Thin Ice (1937 film)

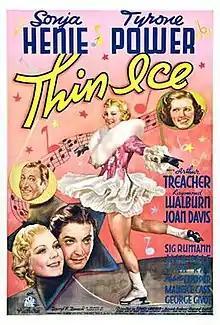
Film poster by Joseph A. Maturo

Thin Ice is a 1937 American romantic comedy film directed by Sidney Lanfield and starring Tyrone Power and figure skater Sonja Henie. The supporting cast includes Arthur Treacher, Raymond Walburn and Joan Davis. It was produced and distributed by Twentieth Century-Fox.